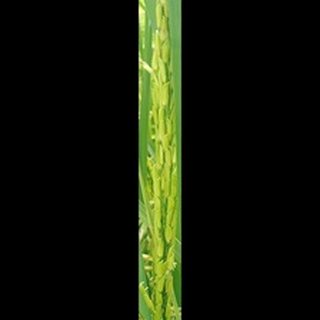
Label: healthy_rice